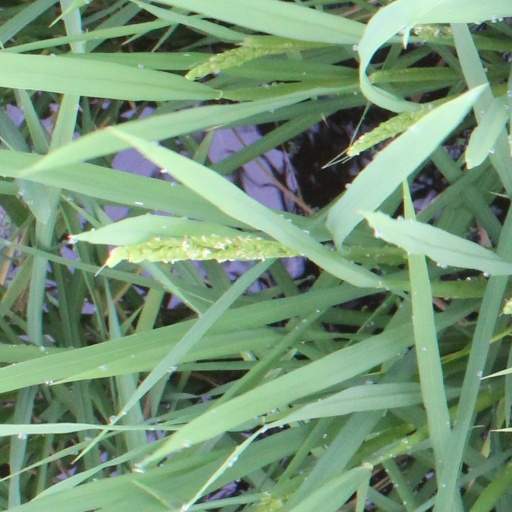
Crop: rice